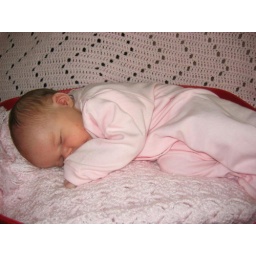
sleeping girl in a basket